World War I prisoners of war in Germany

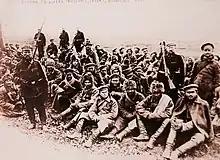
Russian prisoners of war under German guard

The twenty articles comprising this chapter regulate various aspects of life in captivity such as lodging, work, religion, nourishment, dress, and mail. However, this international accord is imbued with 19th-century conceptions of war. Thus, prisoners "may be set at liberty on parole if the laws of their country allow", for example.